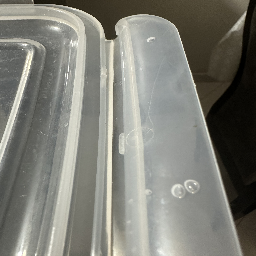
Material: Plastic